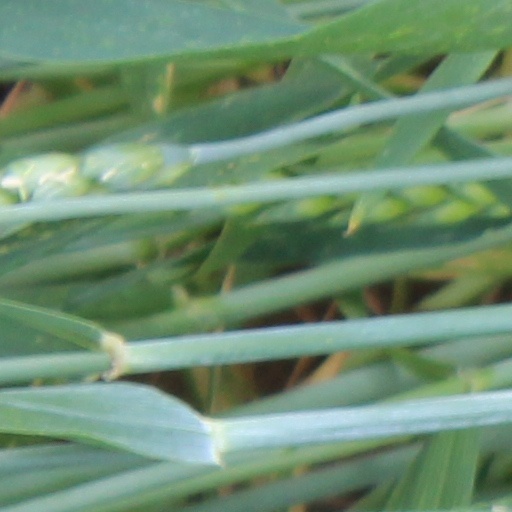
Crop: wheat